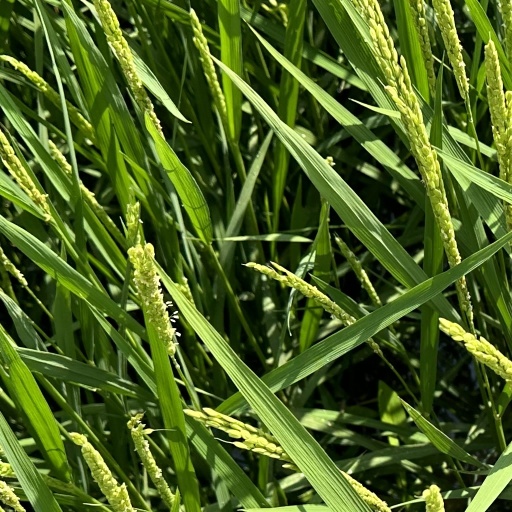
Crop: rice